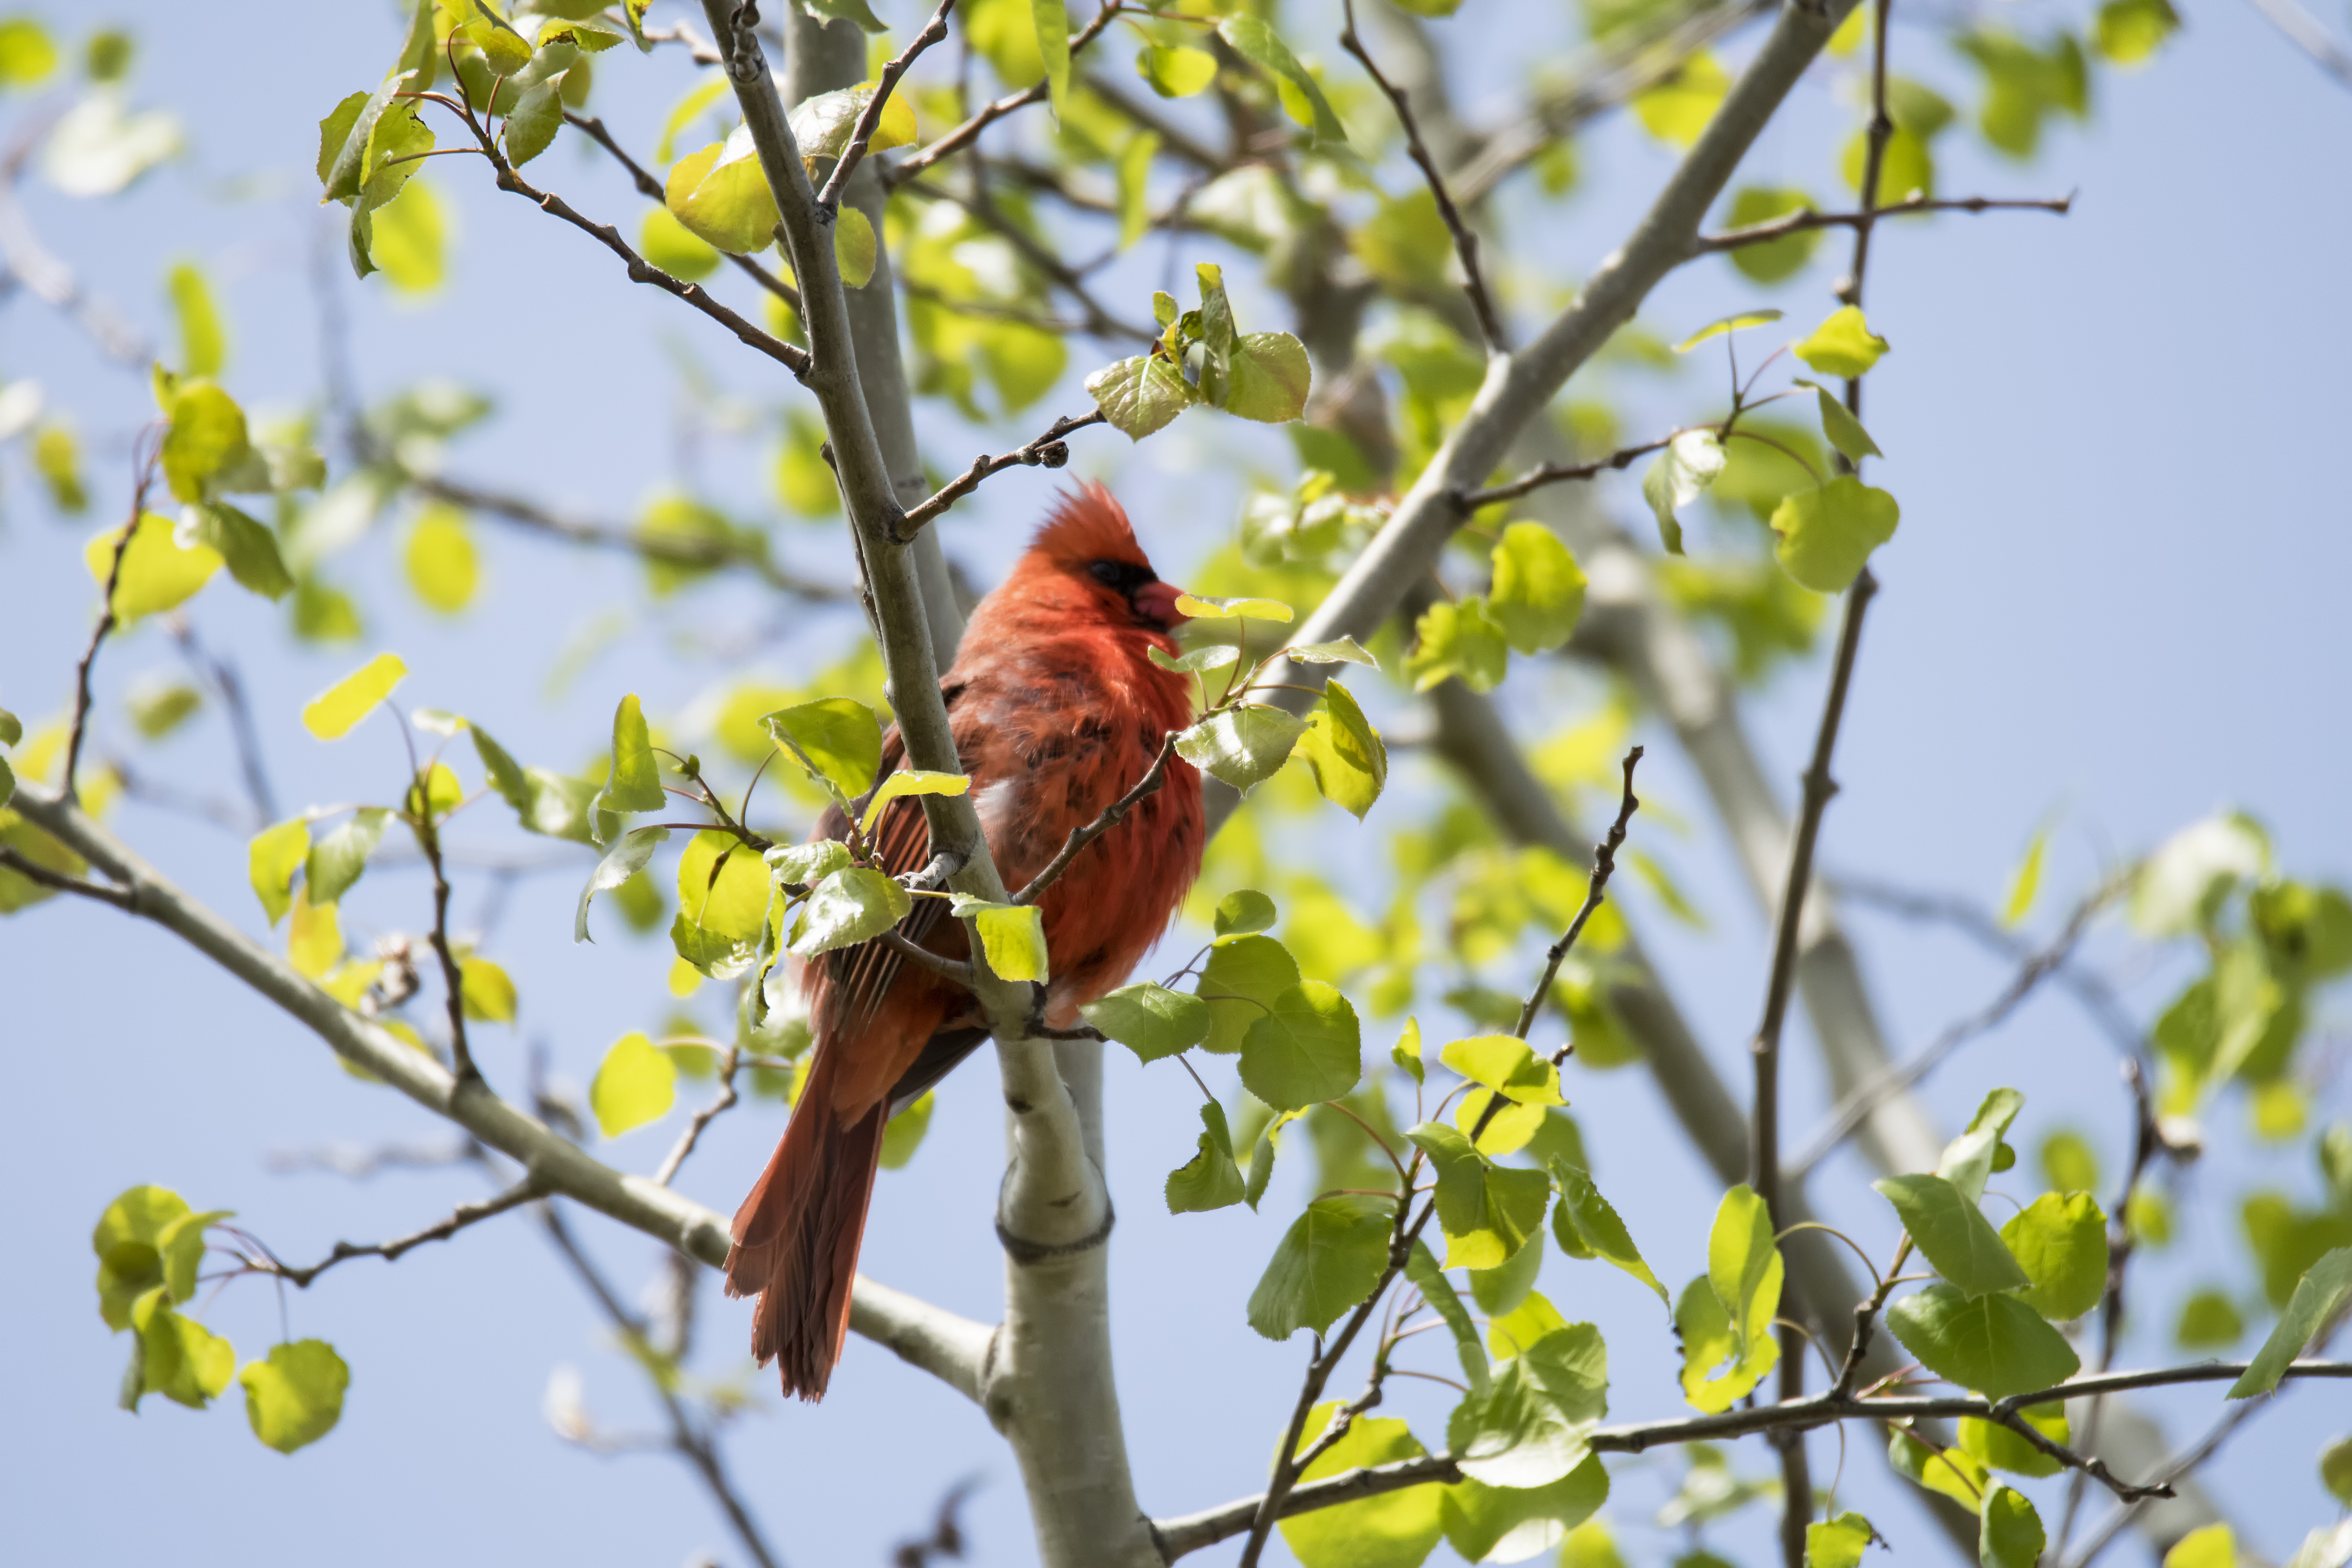
tree, nature, branch, blossom, bird, plant, sunlight, leaf, flower, spring, produce, insect, autumn, botany, yellow, agriculture, flora, season, fauna, canada, rouge, northern, quebec, cardinal, sherbrooke, oiseau